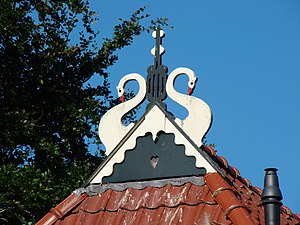
Uglebræt / Galleri
Et uglebræt er et trekantet lodret opretstående skod for et røghul øverst i gavlen skabt af trapezformet, trekantet endeafskærmning af et valmtag. Denne trekantede træplade tjente til ventilation og for at beskytte laden mod fugtighed. Gennem hullet kan kirkeugler og slørugler flyve ind og ud.